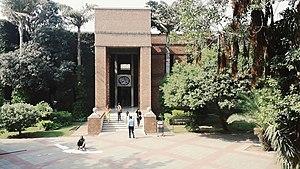
La Lahore University of Management Sciences, francisé en Université des Sciences de Gestion de Lahore est une université et un centre de recherche privé situé à Lahore, dans la région du Punjab au Pakistan.